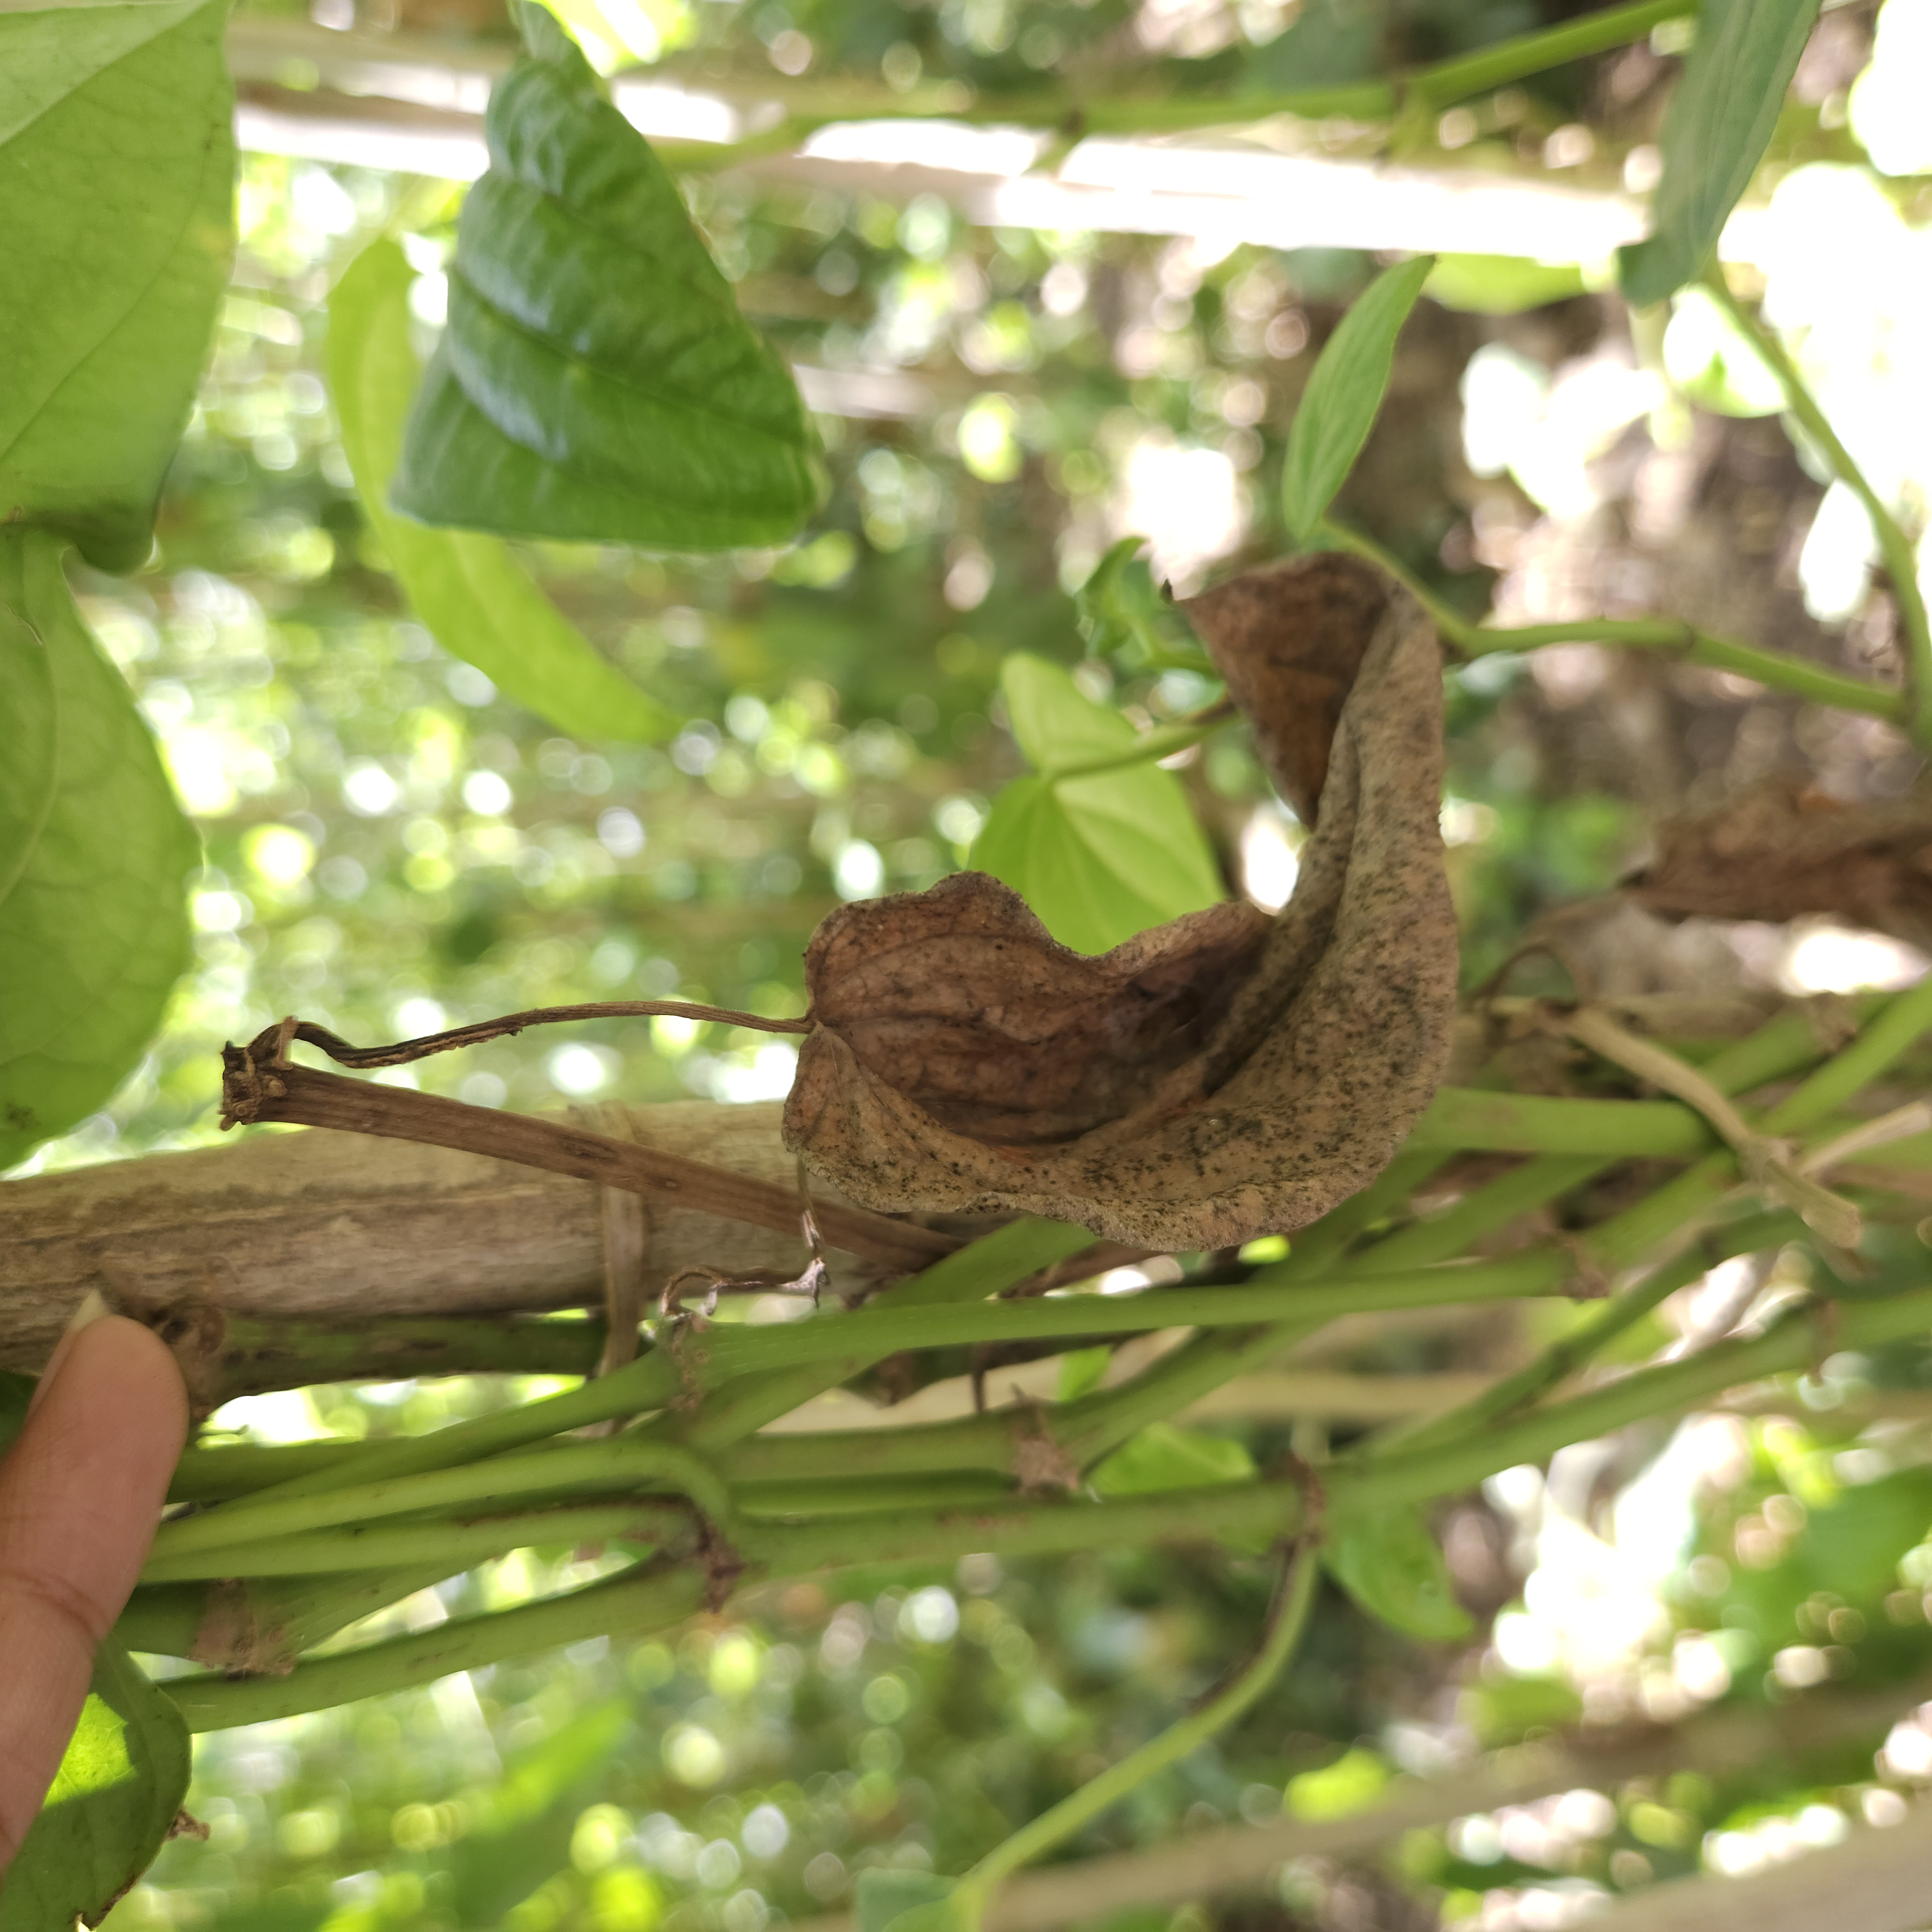
Label: Dried